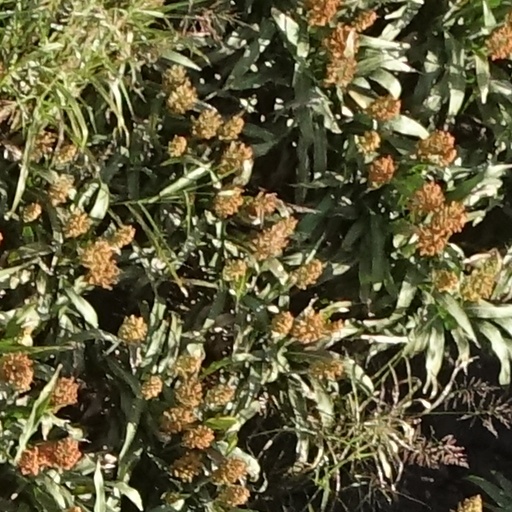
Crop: sorghum